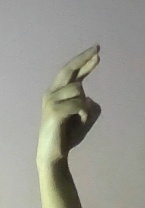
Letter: zay